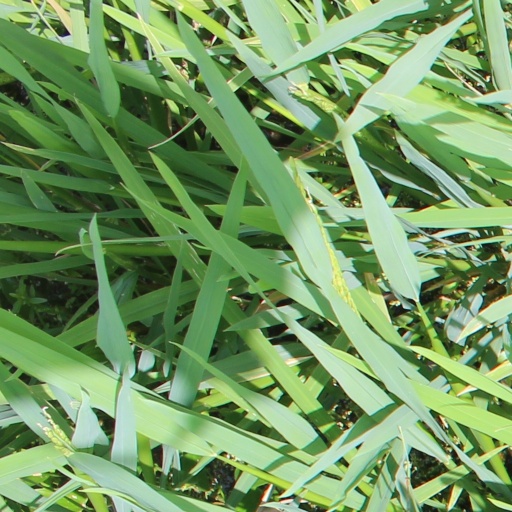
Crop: rice